Greg Gibson (umpire)

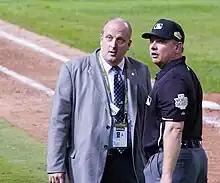
Gibson speaks with an MLB official requesting a fan's removal from World Series game

During the 2005 NLCS, Gibson didn't see a ball hit off of Mark Grudzielanek's foot while he was still in the box, which would have been a foul ball. Instead, Grudzielanek grounded out to pitcher Roy Oswalt for the first out of the home half of second inning.